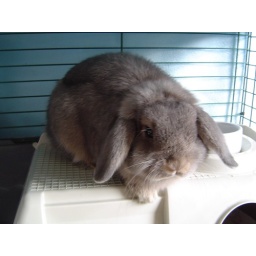
On his little house next to his water bowl, in his cage.